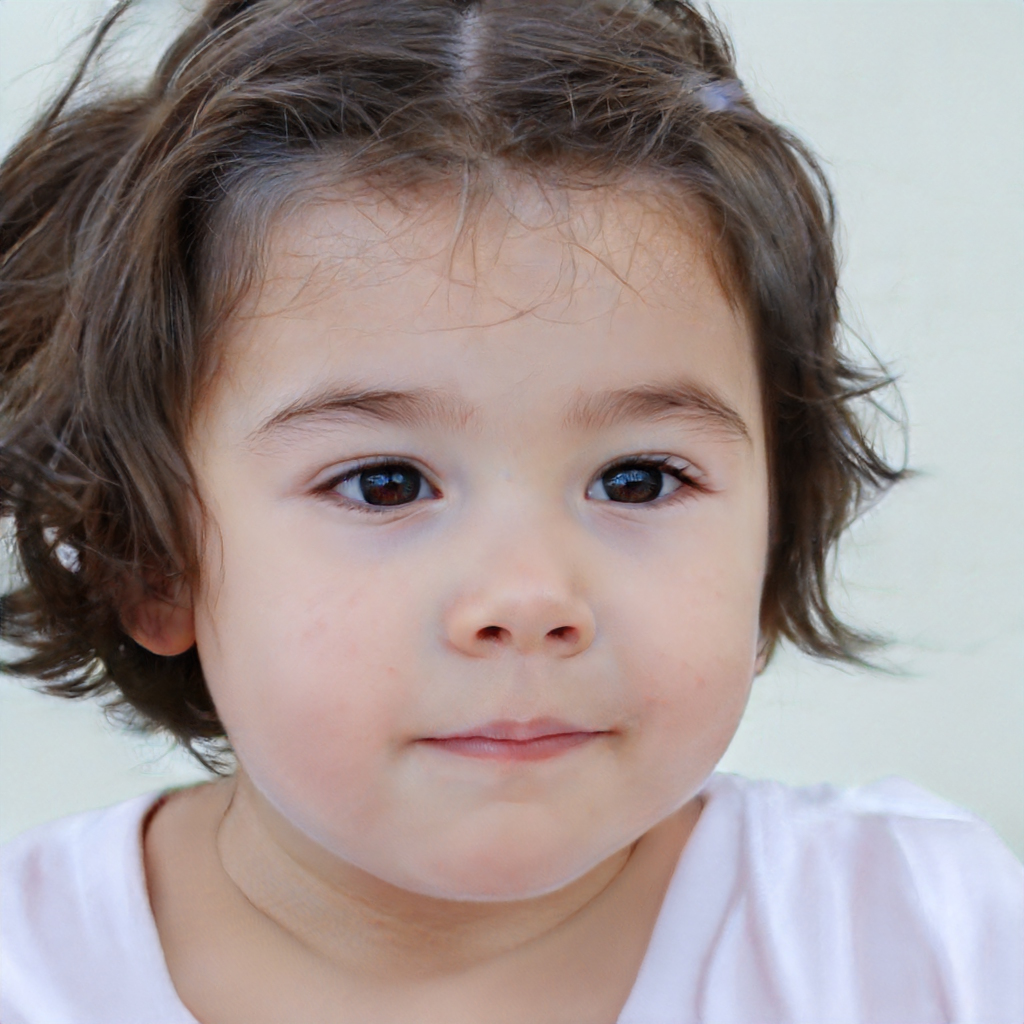
Gender: Female